Piper guineense

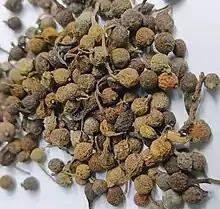
Ashanti pepper (dried fruits)

It is used in West African cuisine where it imparts spiciness and a pungent aroma to stews. Even in West Africa, Ashanti pepper is an expensive spice and is used sparingly. Often, a few grains are ground in a pestle and mortar before being added (along with black pepper) to soups or to boiled rice. The spice can also be substituted in any recipe calling for cubeb pepper, where Ashanti imparts a less bitter flavour. The pepper is also sometimes one of the ingredients in the Berbere spice mix used in the cuisines of Ethiopia and of Eritrea. However, West African Pepper is a highly esteemed spice in its region of origin and may be hard to get abroad; thus, long pepper is more often used in Berbere.